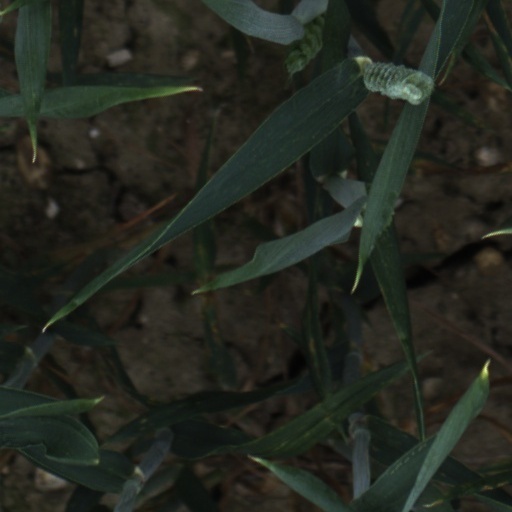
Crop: wheat